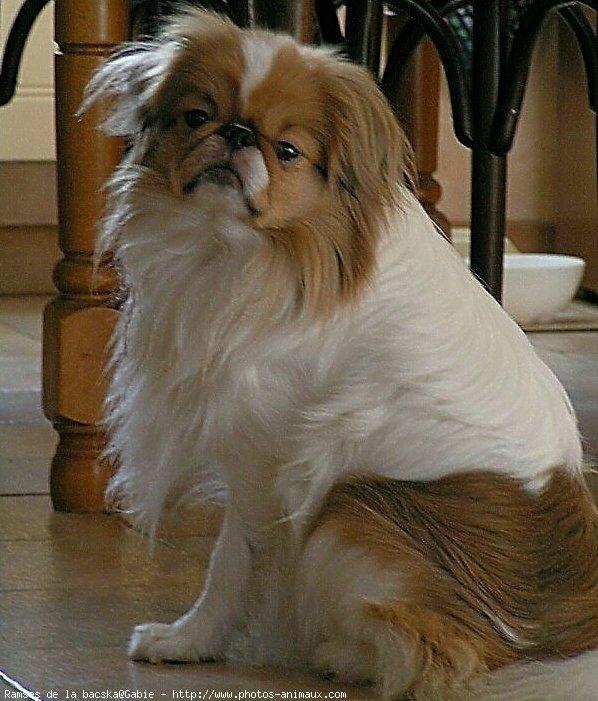
Japanese_spaniel